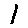
Label: 1